Spye Park

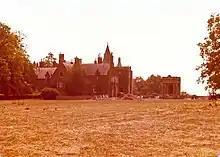
Spye House in the 1970s

The second house built by Major Spicer, the first of five generations of Spicers, was destroyed by fire in 1974. Today, no trace of the great Spye Park mansion exists; even the foundations have been covered over with grass. According to a local history website, "the Spicers decided to tear down the ruin as it was riddled with dry rot, which was worsened by the drenching which the house received from the firemen's hoses."